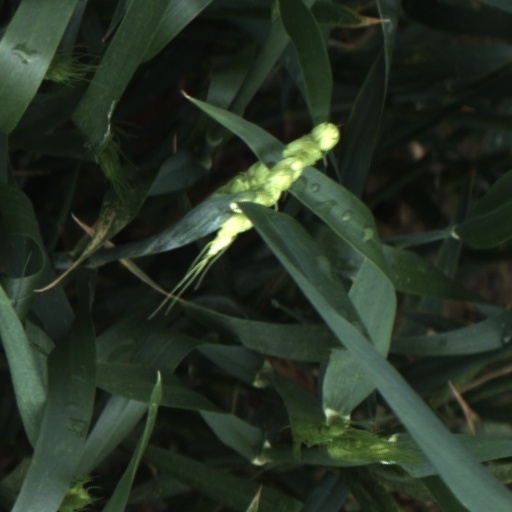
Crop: wheat